Léon & Lévy

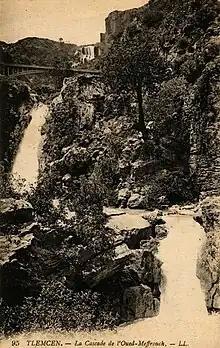
Waterfalls of El Ourit in Tlemcen, Algeria

"Léon & Lévy" was founded in 1864 by Isaac and his son-in-law Moyse Léon. Isaac was also known as Georges Lévy at that time (to increase profits, he is known as "J. Lévy", 1833-1913) . When Lévy's two sons, Abraham Lucien Lévy and Gaspard Ernest Lévy, took over the firm in 1895, the company was renamed Lévy Fils et Cie. Around 1920, the firm was acquired by the printer Émile Crété (who also acquired the firm of Neurdein Frères), and the new combined company was known as Lévy et Neurdein Réunis. Throughout the various changes in the firm, the logo LL (registered as a trademark in 1901) continued to be used. In 1932, Lévy et Neurdein Réunis company was acquired by the Compagnie des Arts Photomécaniques (CAP).